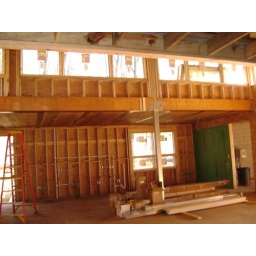
This space will be divided into public gallery space and private animal care space by exhibit tanks and sculpted stone facade.